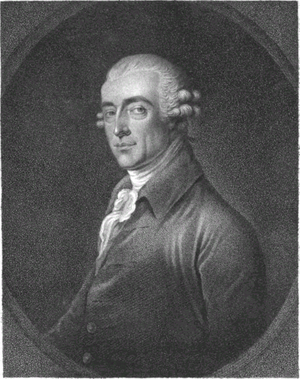
Richard Owen Cambridge est un poète et écrivain anglais, né à Londres le 14 février 1717 et mort le 17 septembre 1802.